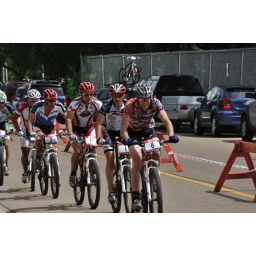
From the Edmonton Canada Cup mountain bike race, July 11th, 2010 in Edmonton, Alberta, Canada.